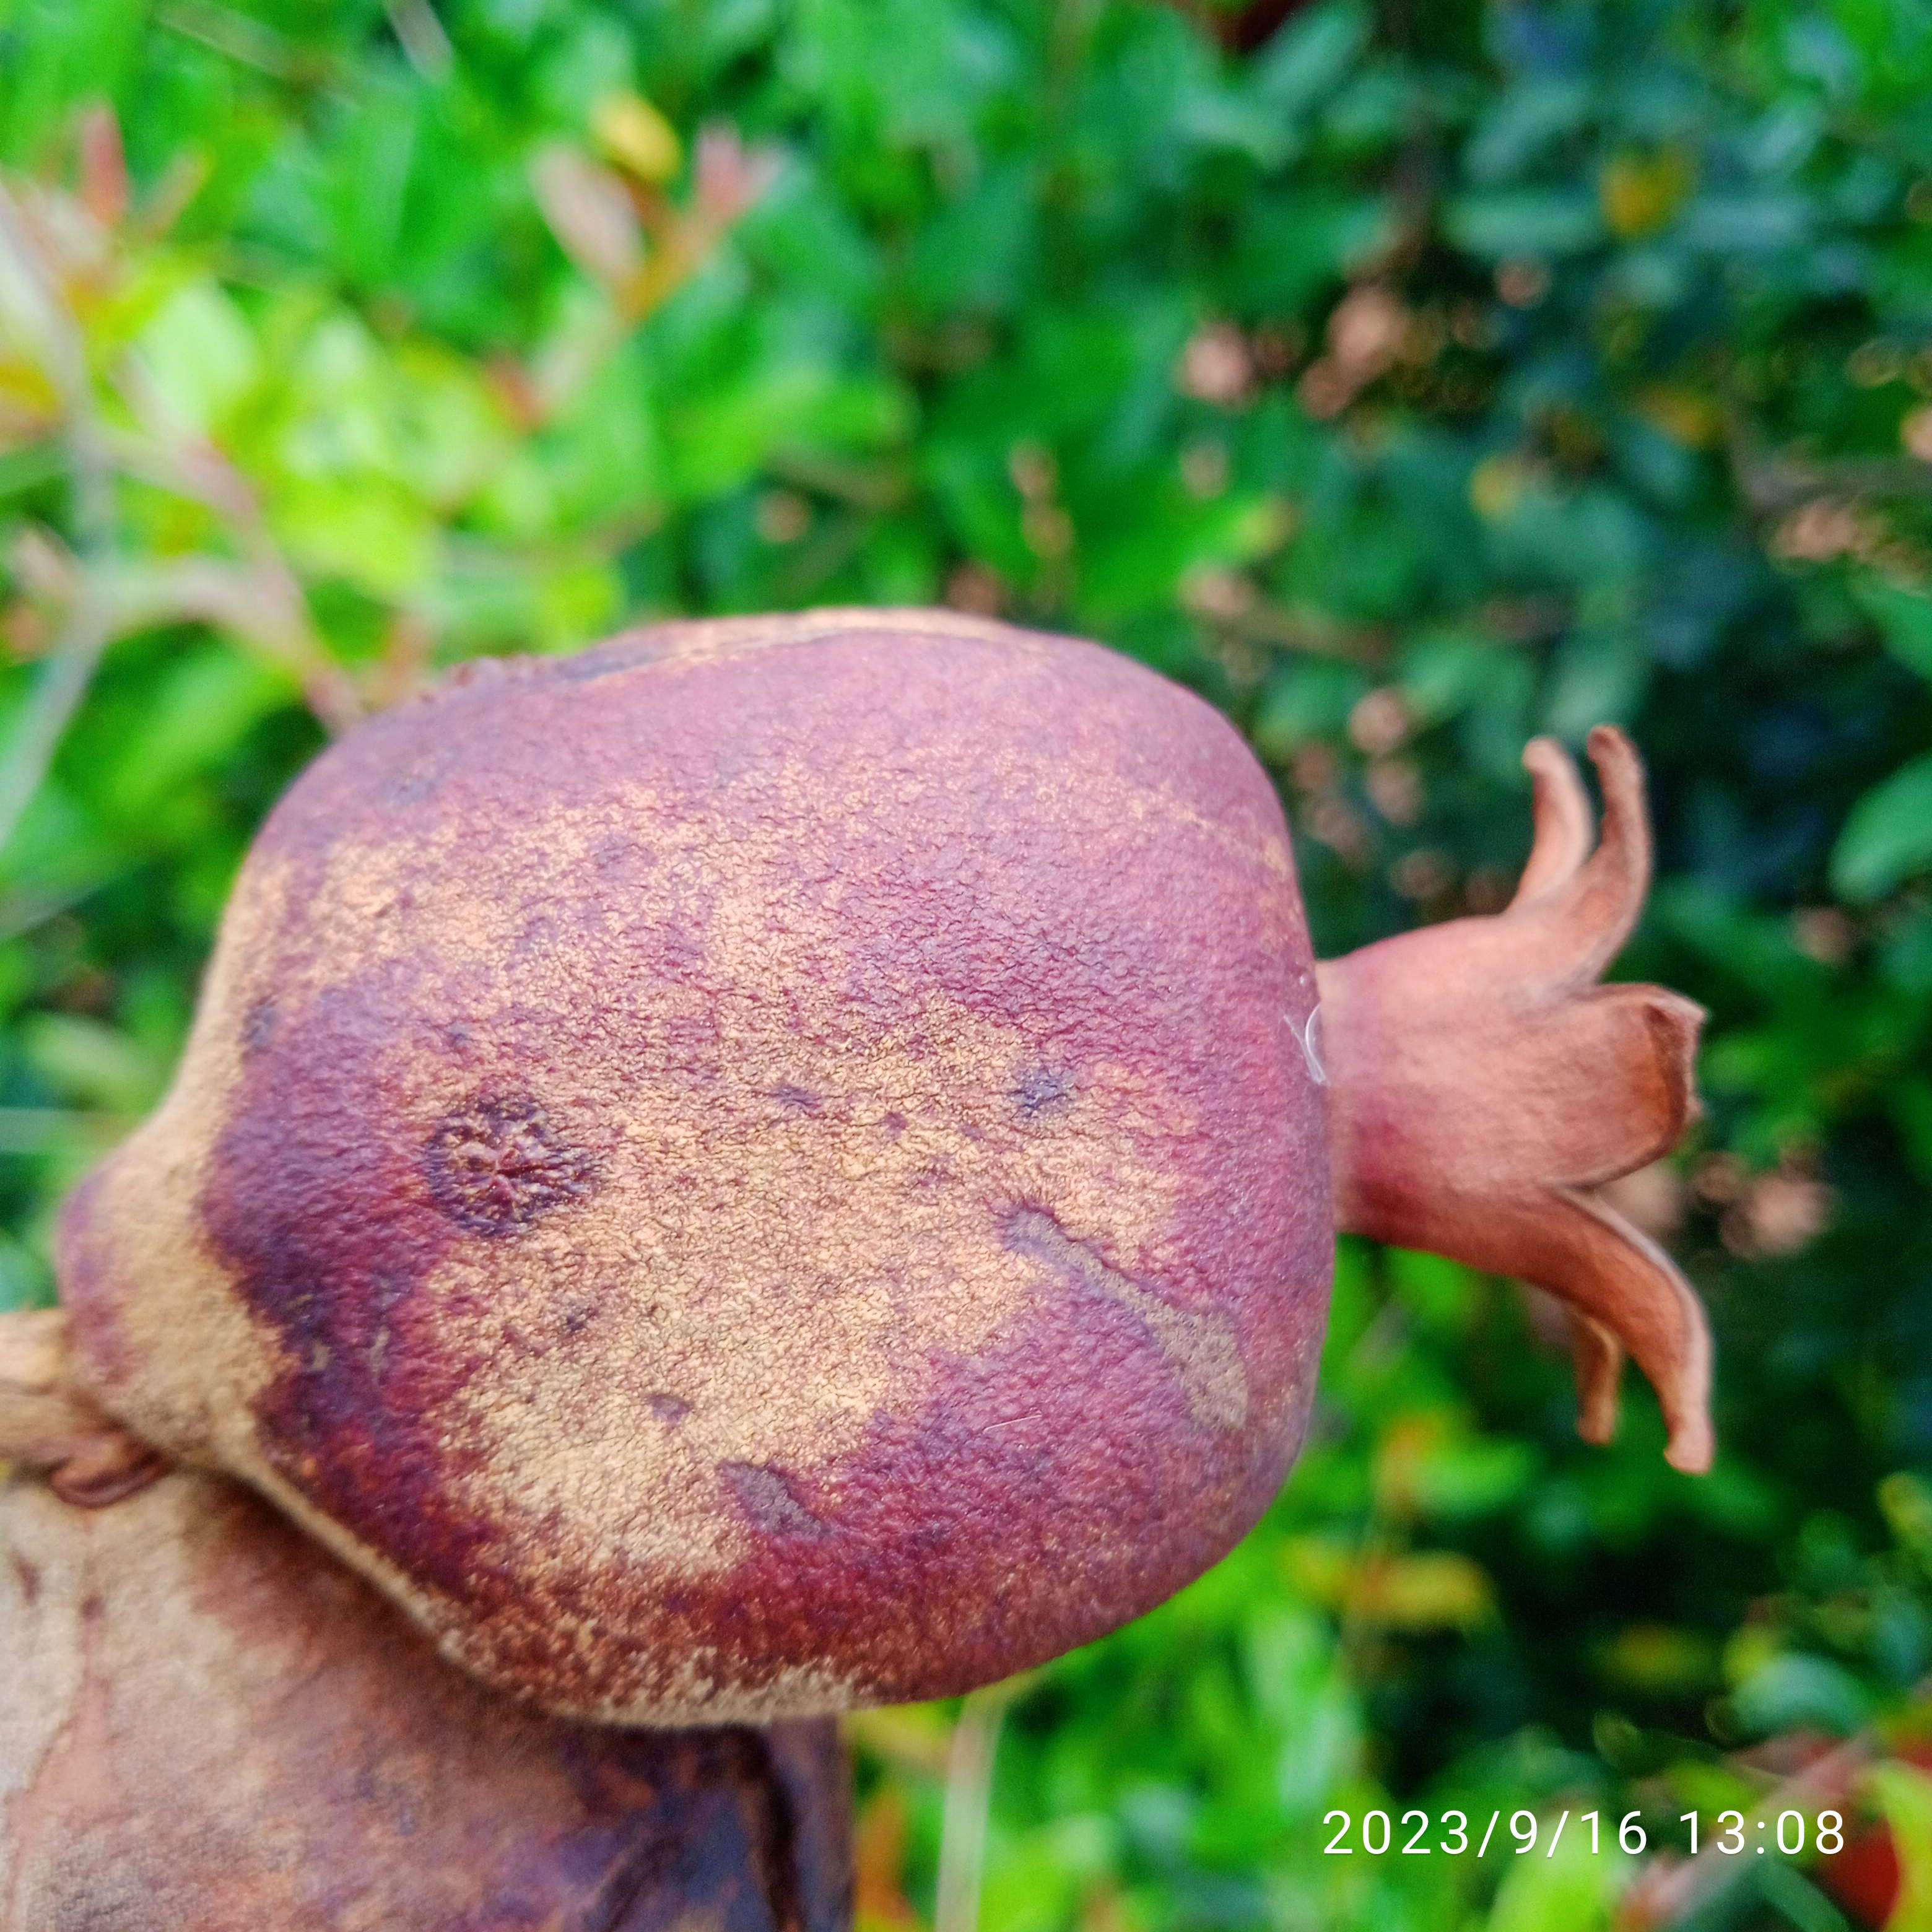
Label: Alternaria